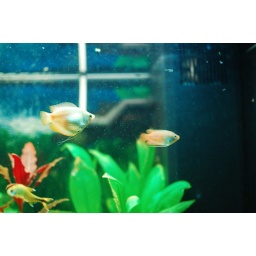
A male and a female Dwarf Gourami fish in our freshwater aquarium